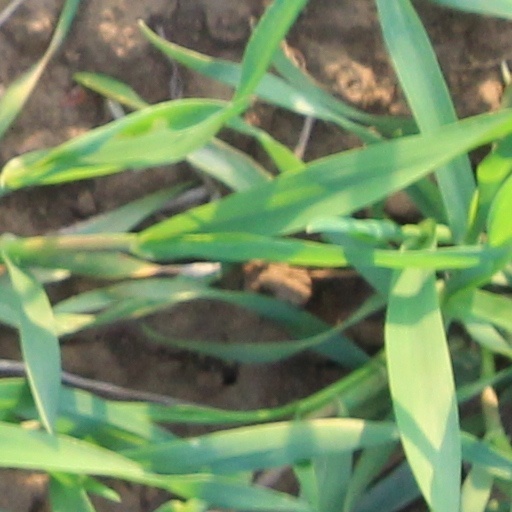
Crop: wheat